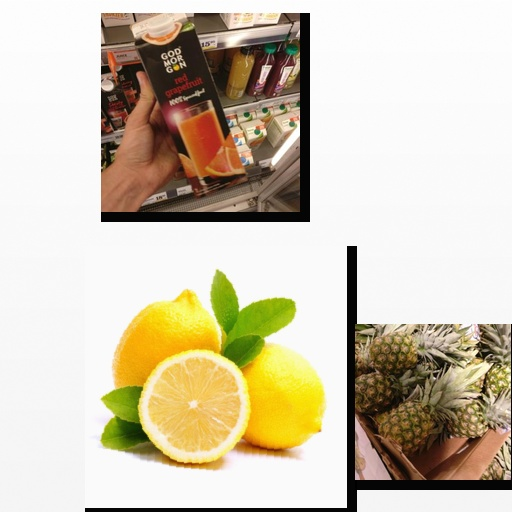
Food items: red_grapefruit_juice, pineapple, lemon